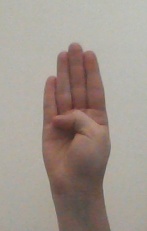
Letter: kaaf